2021 World Snooker Championship

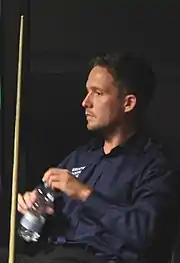
Jamie Jones qualified for the second round for the first time since completing a ban in 2018.

The draw for the main stage of the tournament was held on 15 April 2021. The opening round took place between 17 and 22 April, each match played as the best of 19 frames. Defending champion O'Sullivan played debutant Joyce in the opening match. O'Sullivan led 3–1, before Joyce made two half-century breaks to trail by one frame. O'Sullivan won the last two frames of the first session to take a 6–3 lead. Joyce won the first frame in the second session, but O'Sullivan took the next to lead 7–4 and then scored three century breaks of 124, 137, and 112 to win the match 10–4. Reigning Masters champion Yan Bingtao played Gould, making five breaks higher than 50 and tying the score at 4–4, having only played eight frames in their opening session. Yan then made two century breaks to lead 8–5, and won the match 10–6. David Gilbert, the 2019 semi-finalist, won seven of the first eight frames of his match against Chris Wakelin, winning the first session 7–2 and the match 10–4. The 2010 champion and third seed Neil Robertson led 6–3 over Liang Wenbo after their first session. Robertson won all four frames in the second session to progress with a 10–3 victory.